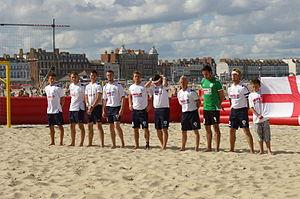
L'Euro Beach Soccer League 2010 est la 13ᵉ édition de l'Euro Beach Soccer League, la plus importante compétition européenne de football de plage.
L'équipe d'Angleterre de football de plage est une sélection qui réunit les meilleurs joueurs anglais dans cette discipline.